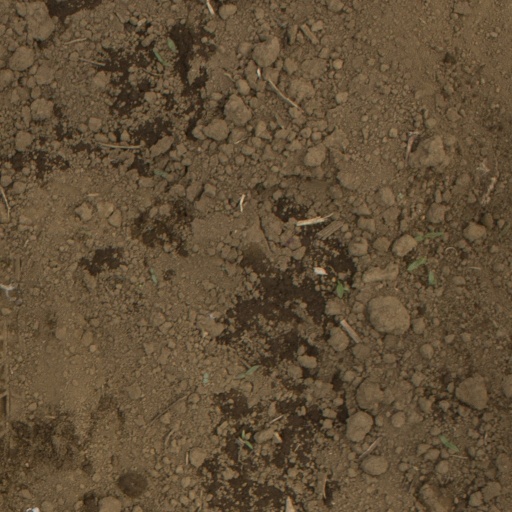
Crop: Jerusalem artichoke